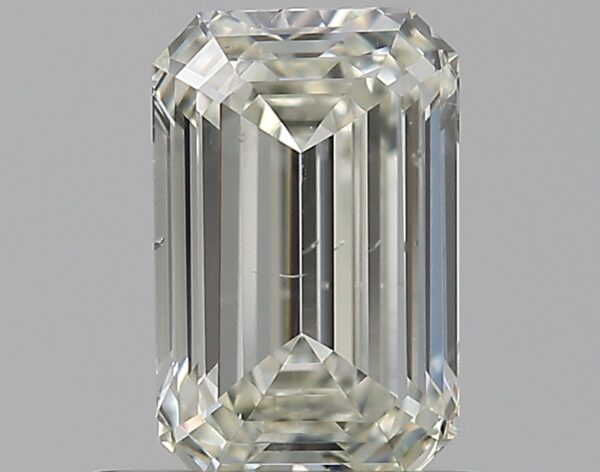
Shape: emerald
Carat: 0.7
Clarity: SI2
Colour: K
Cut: EX
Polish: EX
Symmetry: VG
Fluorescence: N
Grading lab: GIA
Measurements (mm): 6.43 x 4.14 x 2.65